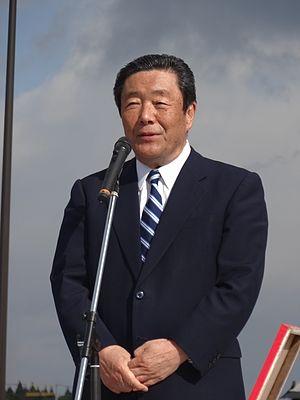
Cette liste des députés de la 48ᵉ législature de la Chambre des représentants du Japon indique les « représentants » ou « député » élus à la Chambre des représentants du Japon à la suite des élections législatives japonaises de 2017.